Carrie Lam

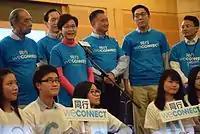
Lam held an election rally with her campaign team on 3 February 2017.

Lam formally announced her plan to enter the 2017 Chief Executive election after resigning as Chief Secretary on 12 January 2017, ending her 36-year government career. She also set out what she described as an eight-point "achievable new vision" with a call to play to "strengths with determination and confidence". The election rally with the campaign slogan of "We Connect" including the catchwords "We Care, We Listen, We Act" was attended by many pro-Beijing figures and tycoons from both the Henry Tang and Leung Chun-ying camps in the last election. She also revealed a campaign team, which included council of chairpersons and senior advisers consisting of heavyweights including senior pro-Beijing politicians and tycoons.